Evolutionary mismatch

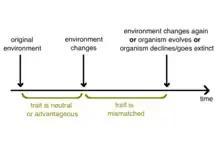
Timeline showing a period of mismatch following an environmental change

Environmental change leading to evolutionary mismatch can be broken down into two major categories: temporal (change of the existing environment over time, e.g. a climate change) or spatial (placing organisms into a new environment, e.g. a population migrating). Since environmental change occurs naturally and constantly, there will certainly be examples of evolutionary mismatch over time. However, because large-scale natural environmental change – like a natural disaster – is often rare, it is less often observed. Another more prevalent kind of environmental change is anthropogenic (human-caused). In recent times, humans have had a large, rapid, and trackable impact on the environment, thus creating scenarios where it is easier to observe evolutionary mismatch.